Agua Salud station

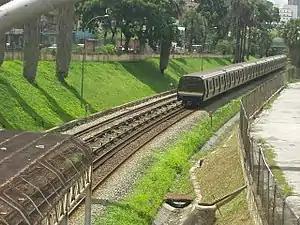
A train approaching the station

Agua Salud is a Caracas Metro station on Line 1. It was opened on 2 January 1983 as part of the inaugural section of Line 1 between Propatria and La Hoyada. The station is between Gato Negro and Caño Amarillo.